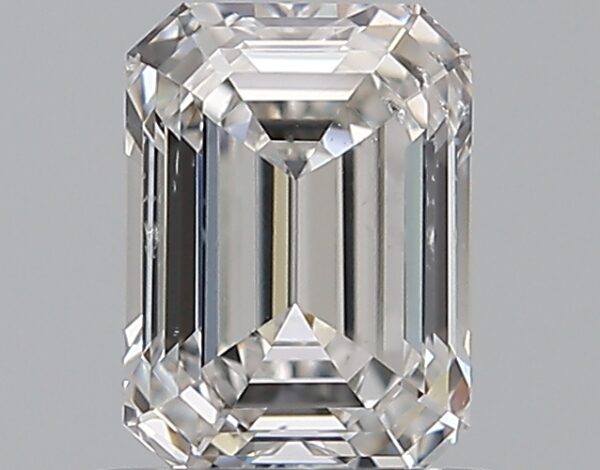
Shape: emerald
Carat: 0.8
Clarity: SI1
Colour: F
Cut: EX
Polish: EX
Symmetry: VG
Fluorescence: N
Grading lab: GIA
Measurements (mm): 6.09 x 4.43 x 2.97